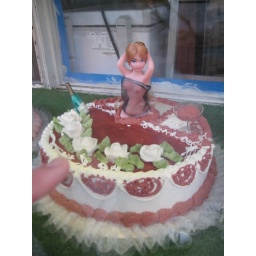
cake in window display of bakery on avenue b